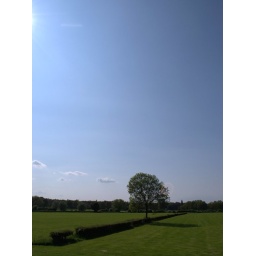
tree in the field